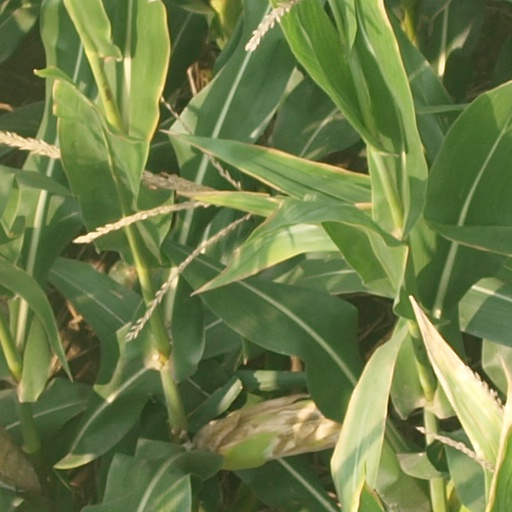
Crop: maize; corn